Louis-François Bertin de Vaux

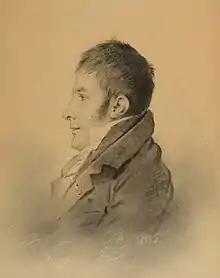
Bertin de Vaux in 1815

Louis-François Bertin de Vaux (18 August 177123 April 1842) was a French journalist.